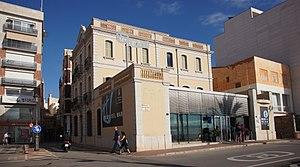
Le musée de la mer de Lloret de Mar se trouve dans le bâtiment Can Garriga, une maison d'« indiano » de Lloret de Mar.
Lloret de Mar est une commune de la comarque de La Selva dans la province de Gérone en Catalogne. Elle est dotée d’excellentes plages de sable et possède une vue magnifique sur le château et le monument de « La Dona Marina ».